History of the Southern United States

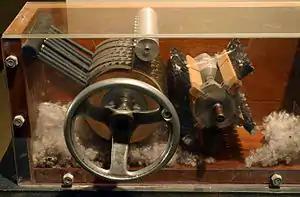
The Cotton gin, caused the expansion of the plantation economy and slavery, based on cotton

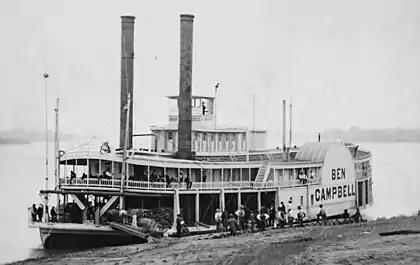
Steamboat, "Ben Campbell" 1850s. Steamboats were an iconic symbol of the Antebellum Mississippi River

From a cultural and social standpoint, the "Old South" is used to describe the rural, agriculturally-based, slavery-reliant economy and society in the Antebellum South, prior to the American Civil War (1861–1865), in contrast to the "New South" of the post-Reconstruction Era.